Painting

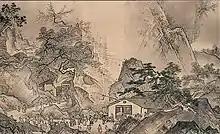
Sesshū Tōyō, "Landscapes of the Four Seasons" (1486), ink and light color on paper

Rhythm, for artists such as Piet Mondrian, is important in painting as it is in music. If one defines rhythm as "a pause incorporated into a sequence", then there can be rhythm in paintings. These pauses allow creative force to intervene and add new creations—form, melody, coloration. The distribution of form or any kind of information is of crucial importance in the given work of art, and it directly affects the aesthetic value of that work. This is because the aesthetic value is functionality dependent, i.e. the freedom (of movement) of perception is perceived as beauty. Free flow of energy, in art as well as in other forms of "techne", directly contributes to the aesthetic value.